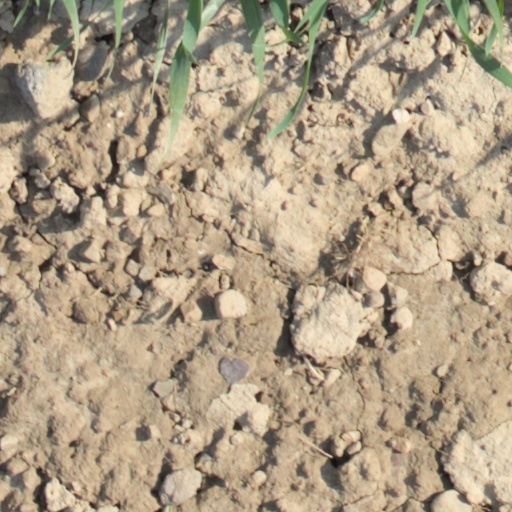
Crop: wheat